Tom Bigelow

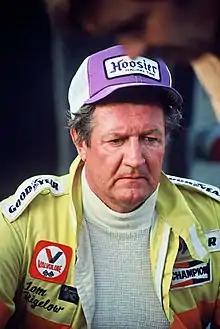

Thomas Allan Bigelow (born October 31, 1939, in Elkhorn, Wisconsin) is an American former driver in the USAC and CART Championship Car series.